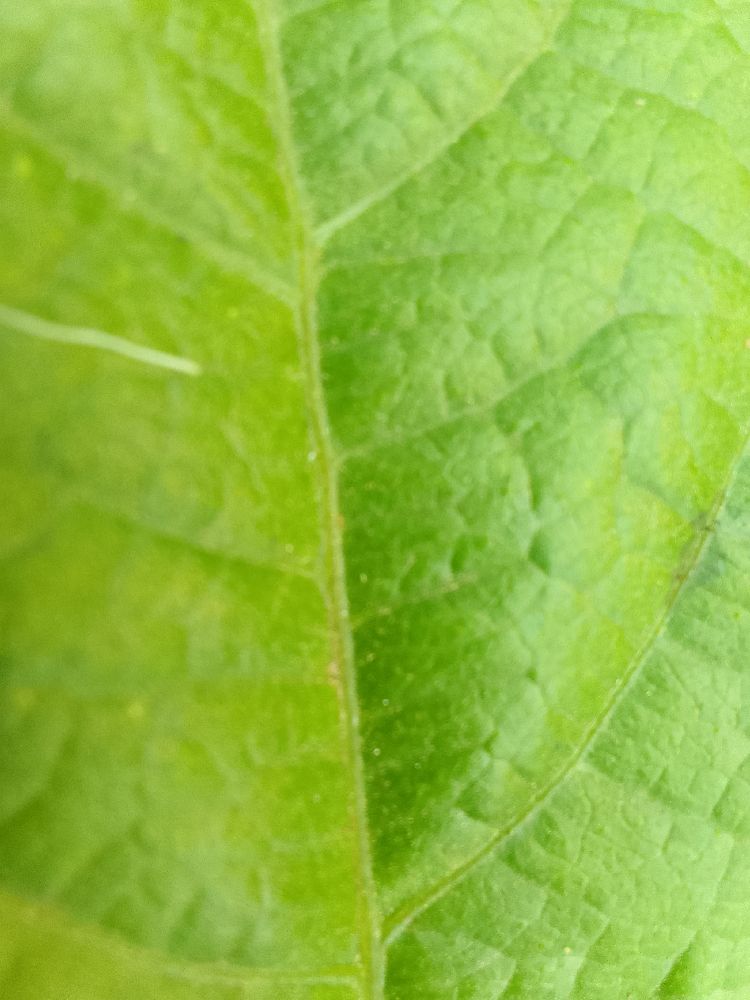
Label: healthy